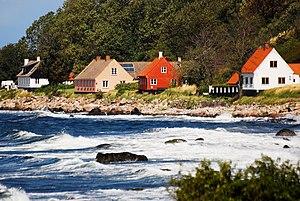
Bornholm est une île du Danemark située dans la mer Baltique à 36 km au sud-est de la province suédoise de Scanie et à 137 km à l'est des premières côtes danoises. D'une superficie de 589 km² et peuplée par environ 40 000 habitants, elle dépend de la région de Hovedstaden. Son chef-lieu est Rønne. Sa Borgmester est Winni Grosbøll.